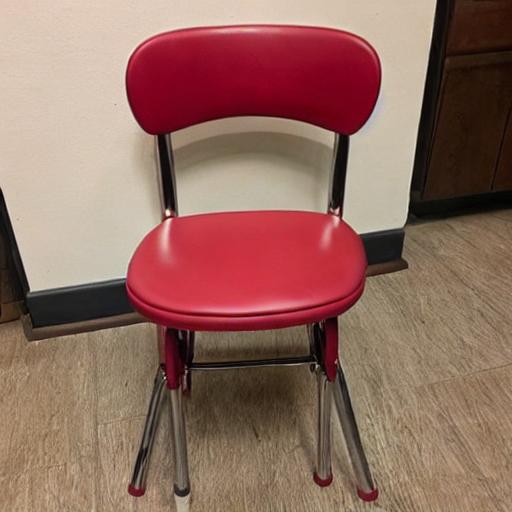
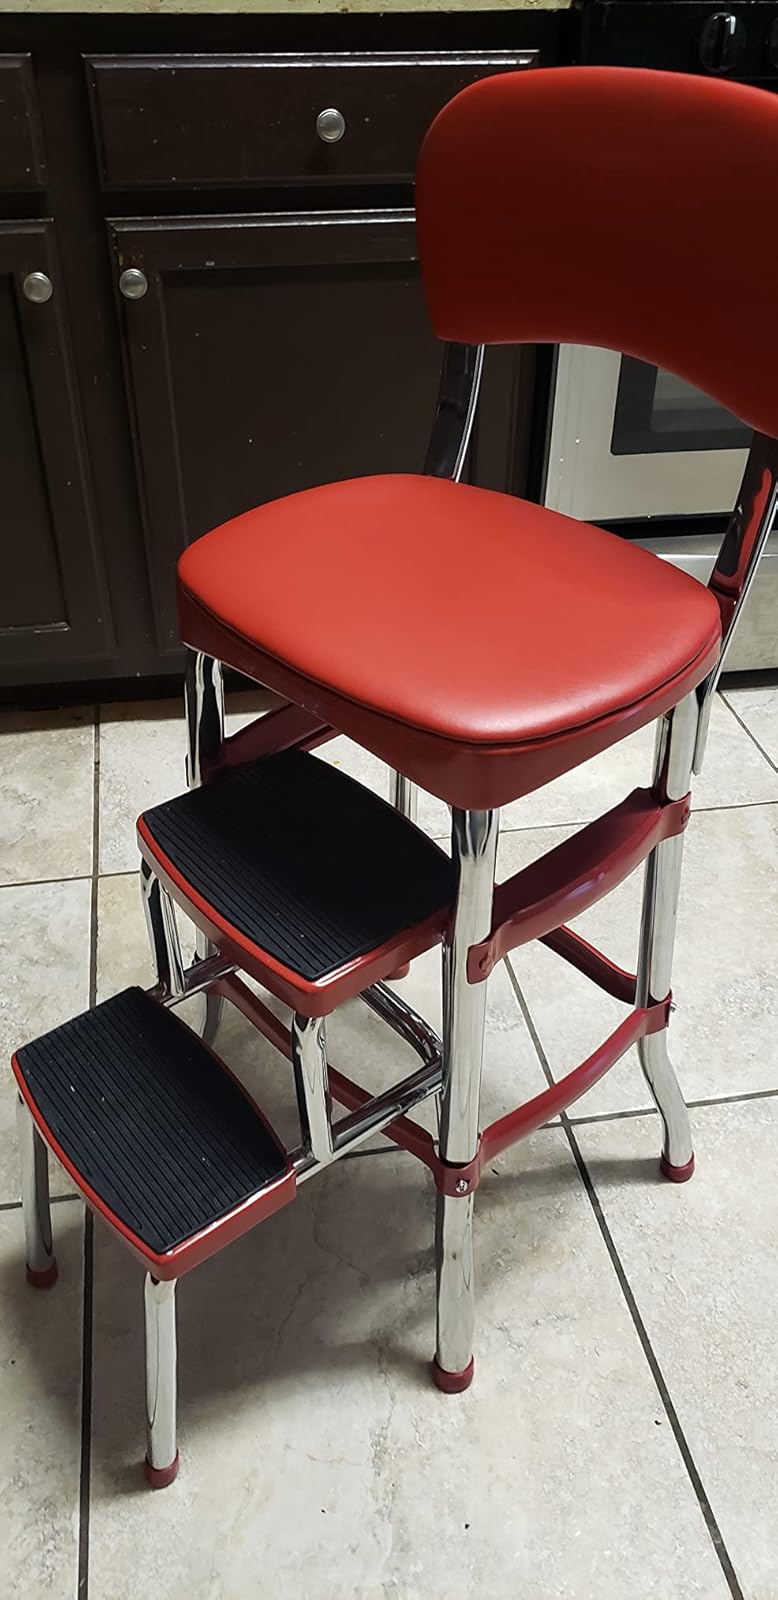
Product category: items_chair
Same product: no